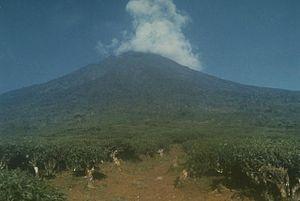
Le Dempo est un volcan situé sur Sumatra en Indonésie.